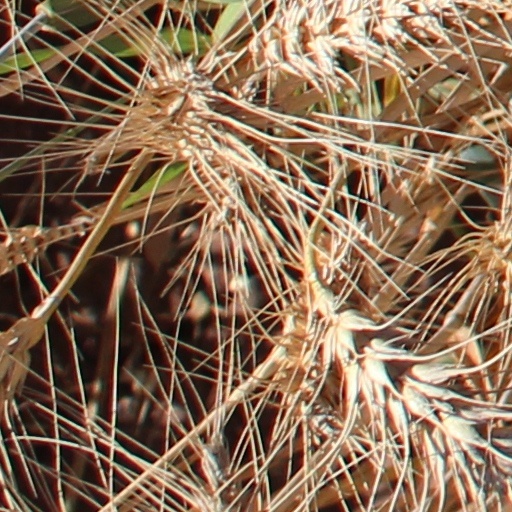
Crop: wheat